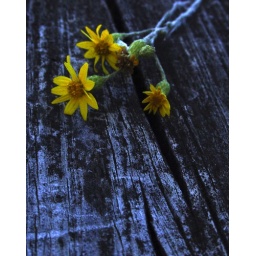
yellow flowers in my backyard